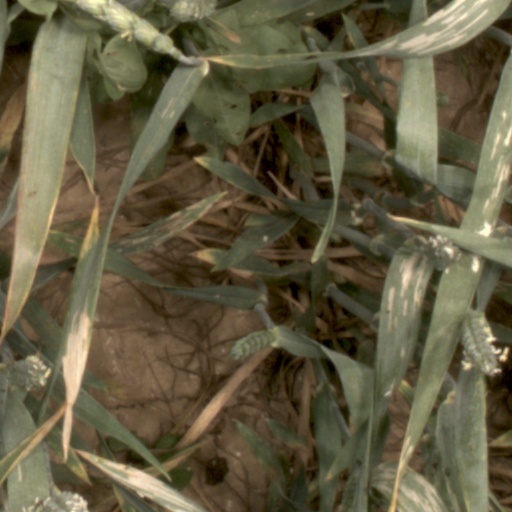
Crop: wheat